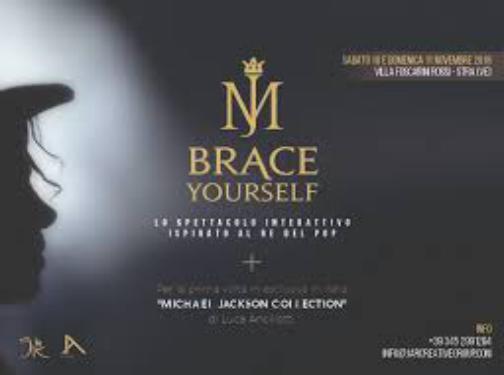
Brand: brace yourself
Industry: Clothes